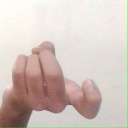
अक्षर: ज